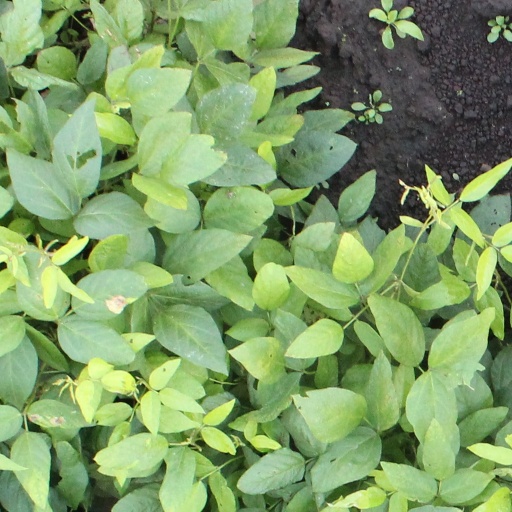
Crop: soybean